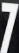
Number: 7